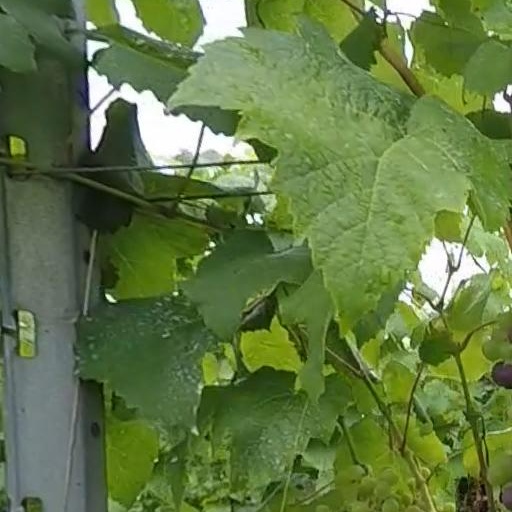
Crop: grape